Dunk (2020 TV series)

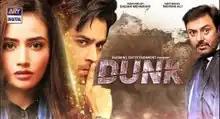
Left-to-right: Sana Javed, Bilal Abbas Khan and Noman Ijaz

Dunk is a Pakistani drama serial that premiered on 23 December 2020 on ARY Digital. It deals with the false allegations of harassment and stars Bilal Abbas Khan as Haider, Sana Javed as Amal, Yasra Rizvi as Saira and Noman Ijaz as Professor Humayun. The serial has been written by Mohsin Ali and directed by Badar Mehmood, the duo who previously collaborated for mega-hits, "Aisi Hai Tanhai" and "Ishqiya". According to producer Fahad Mustafa, the series is based on a real incident in Lahore. The story is inspired by an incident that took place in MAO college, Lahore, where a professor committed suicide over false harassment allegations by a student.